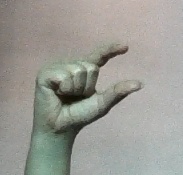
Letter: dal